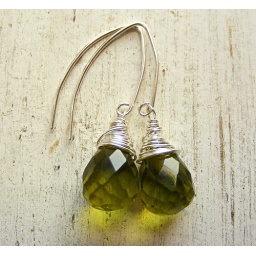
Lovely faceted peridot glass briolettes wire wrapped in sterling silver with handformed sterling silver earwires.